Enslaved: Odyssey to the West

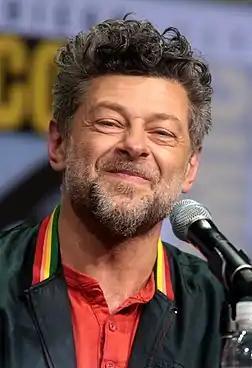
Andy Serkis portrayed Monkey in "Enslaved: Odyssey of the West".

Serkis considered the use of motion capture to be akin to that in a film where it helps craft the story in a virtual world. The studio utilised motion capture in an effort to capture realistic human emotions. The technology itself was said to be advanced, even requiring a mathematician for the more complex portions of coding. Beyond facial animation, most of the motion capture was utilised prominently during the cutscenes as many of the actions within the gameplay itself were considered "physically impossible". Serkis felt that the motion capture also allowed for better dialogue performances since it allows the actors to immerse themselves in the story, become emotionally engaged, thus delivering better performances. Serkis and the performance capture team also used a physical theatre to deliver believable performances. Lindsey Shaw was selected from some 60 actresses to provide performance capture for Trip at a casting session held in Los Angeles.